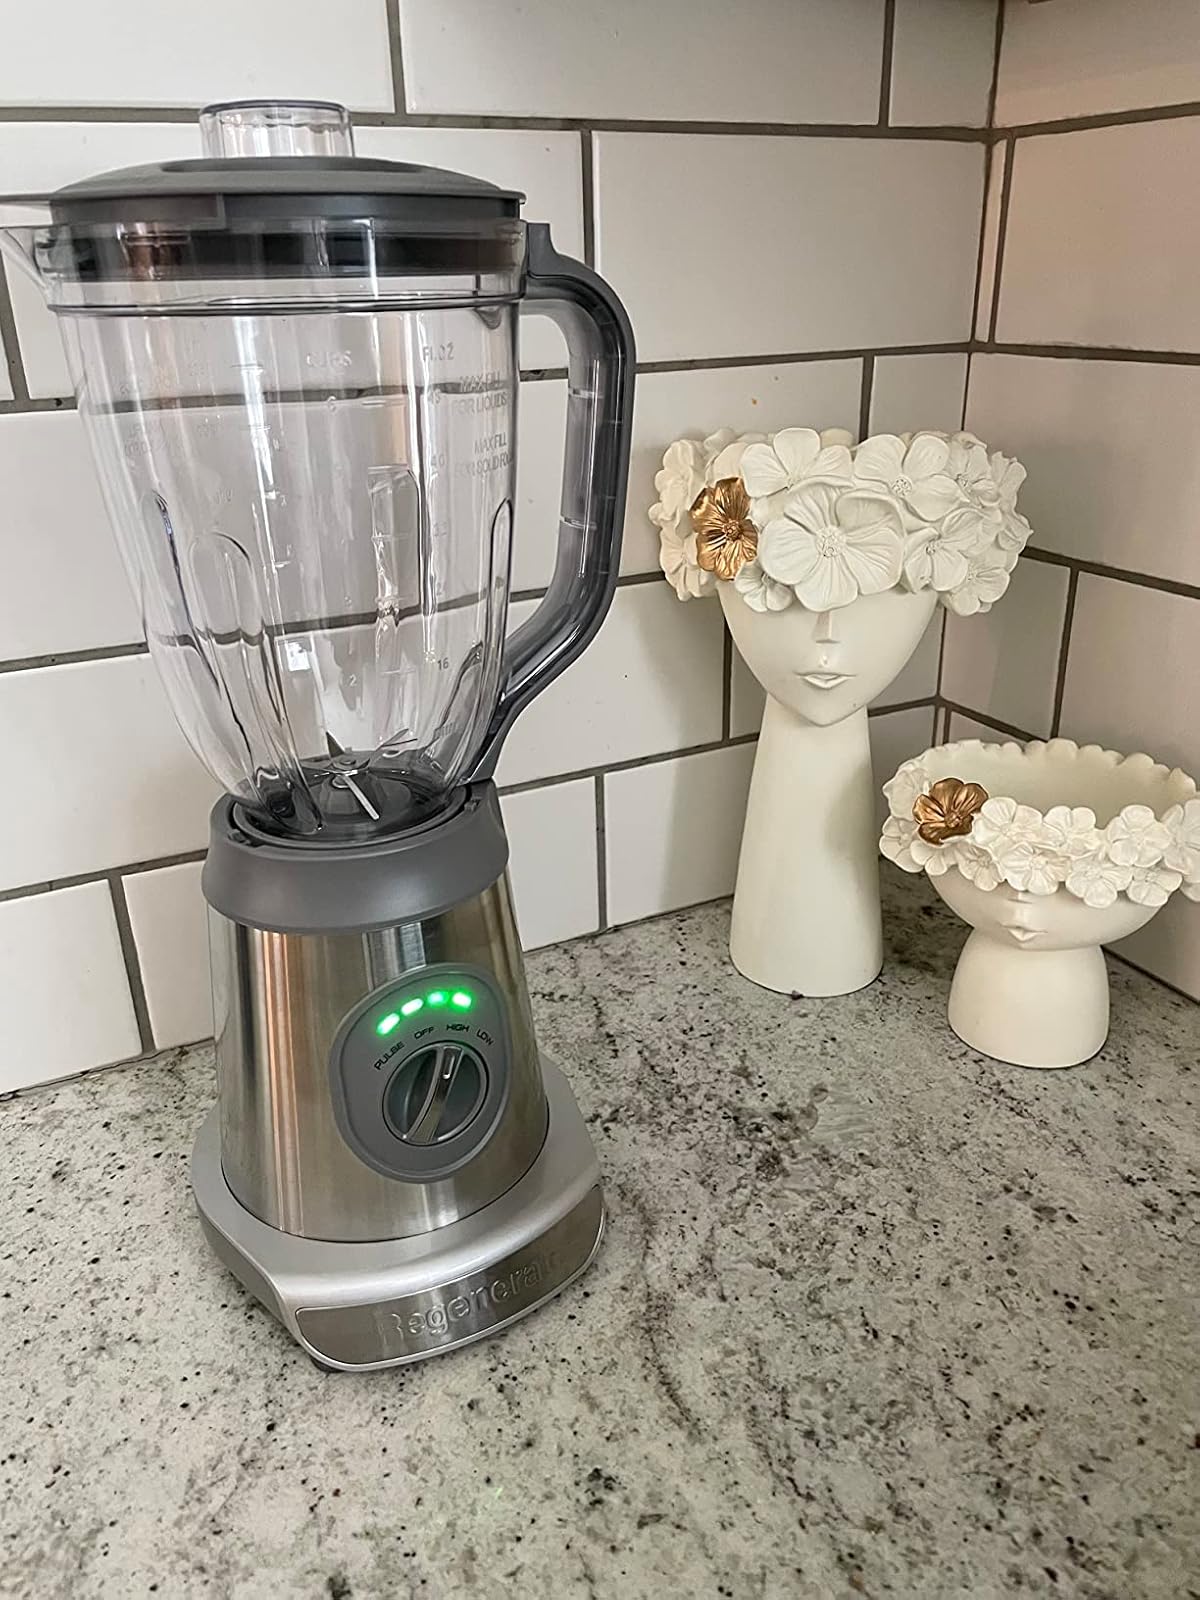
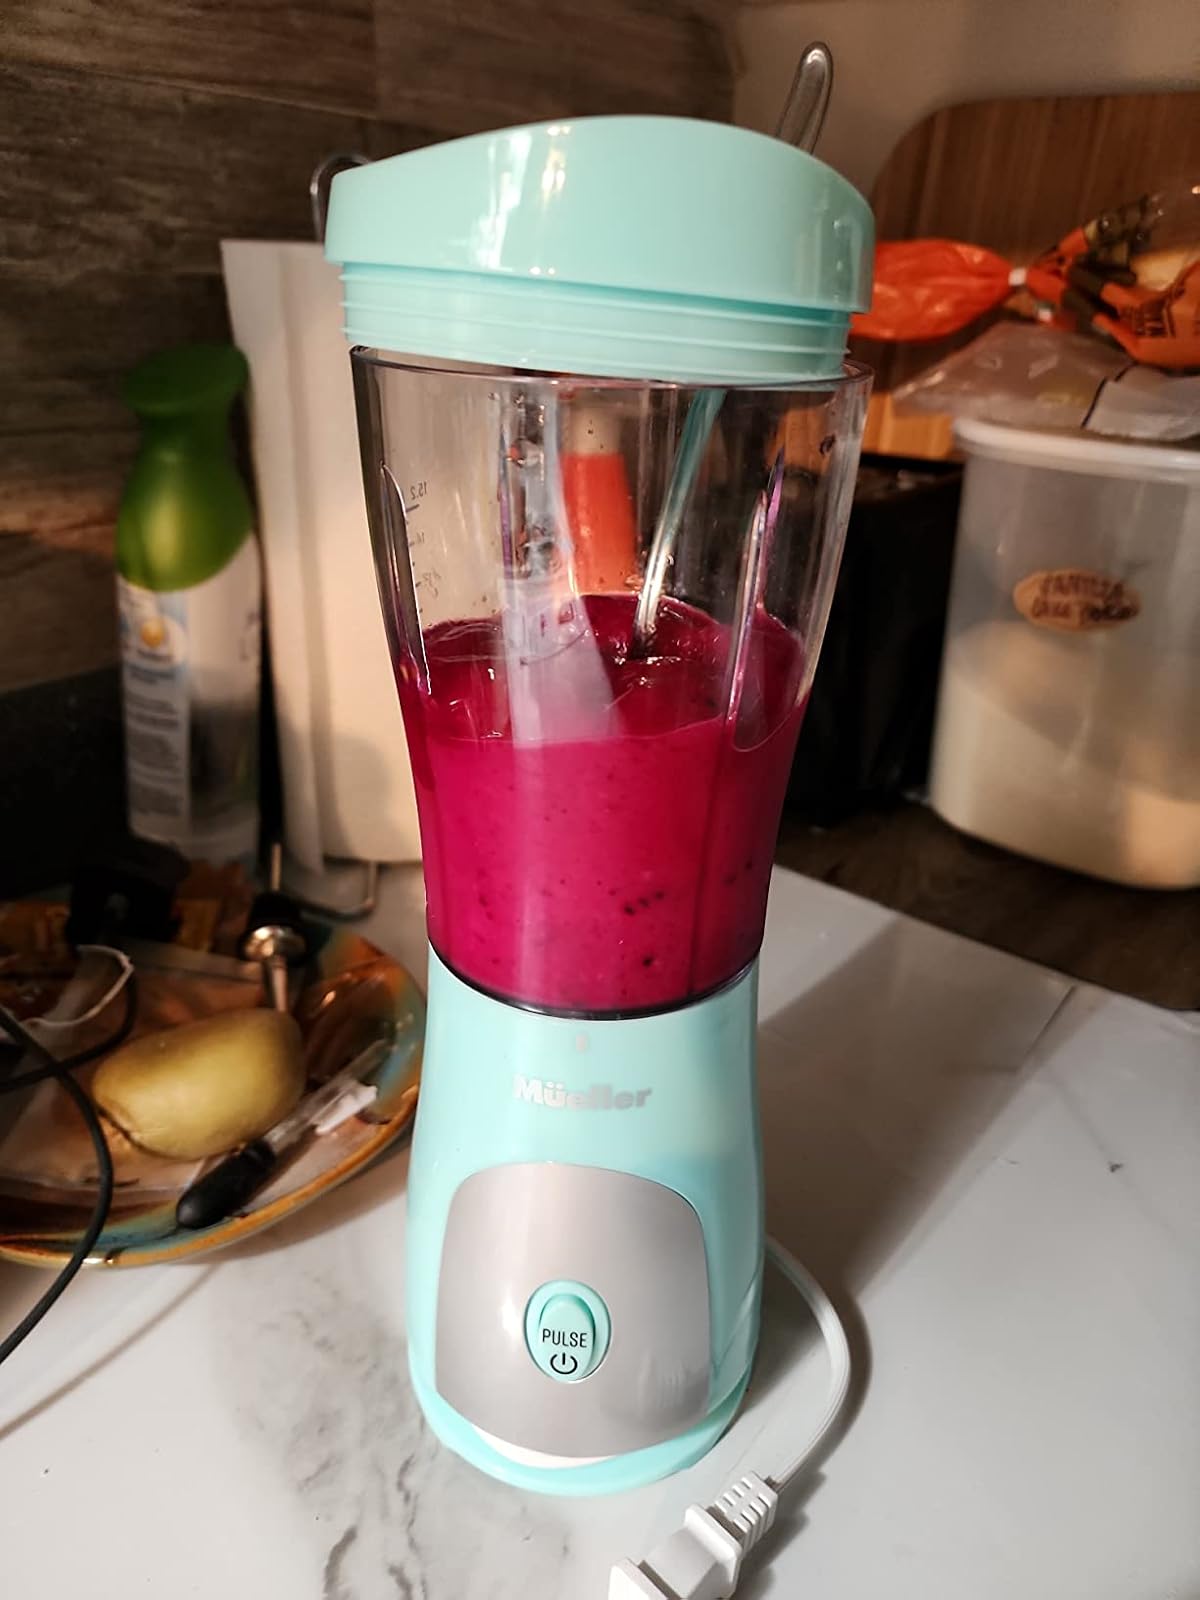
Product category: items_blender
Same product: no